Offshore oil and gas in the United States

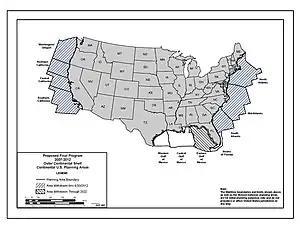
Areas withdrawn from oil and gas leasing as of 2007

Each coastal state owns the territory extending from the shore at mean low tide, and has jurisdiction to decide whether or not, and under what terms, to lease the territory for oil and gas. Exceptions include Texas and the west coast of Florida, which for historical reasons own the seabed out to from the shore. Louisiana is included in the 3 nautical mile rule, but because it had active offshore leases defined before 1950 (and before most other states), its territory is measured using the Admiralty Nautical Mile, while other states use the International Nautical Mile, adopted by the United States in 1954.